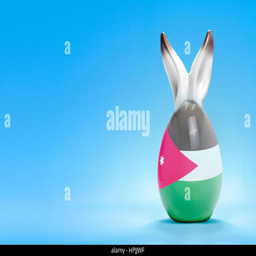
colorful cute ceramic easter egg with rabbit ears and the flag of country .